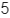
Number: 5